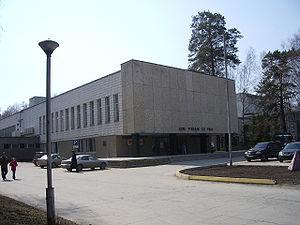
La division sibérienne de l’Académie des sciences de Russie est une division de l'Académie des sciences de Russie. Tout comme l'organisme dont elle dépend, elle était connue auparavant sous le nom de division sibérienne de l’Académie des sciences d’URSS.